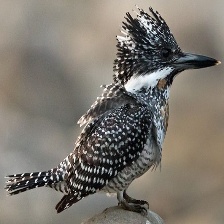
Species: CRESTED KINGFISHER
Scientific name: MEGACERYLE LUGUBRIS